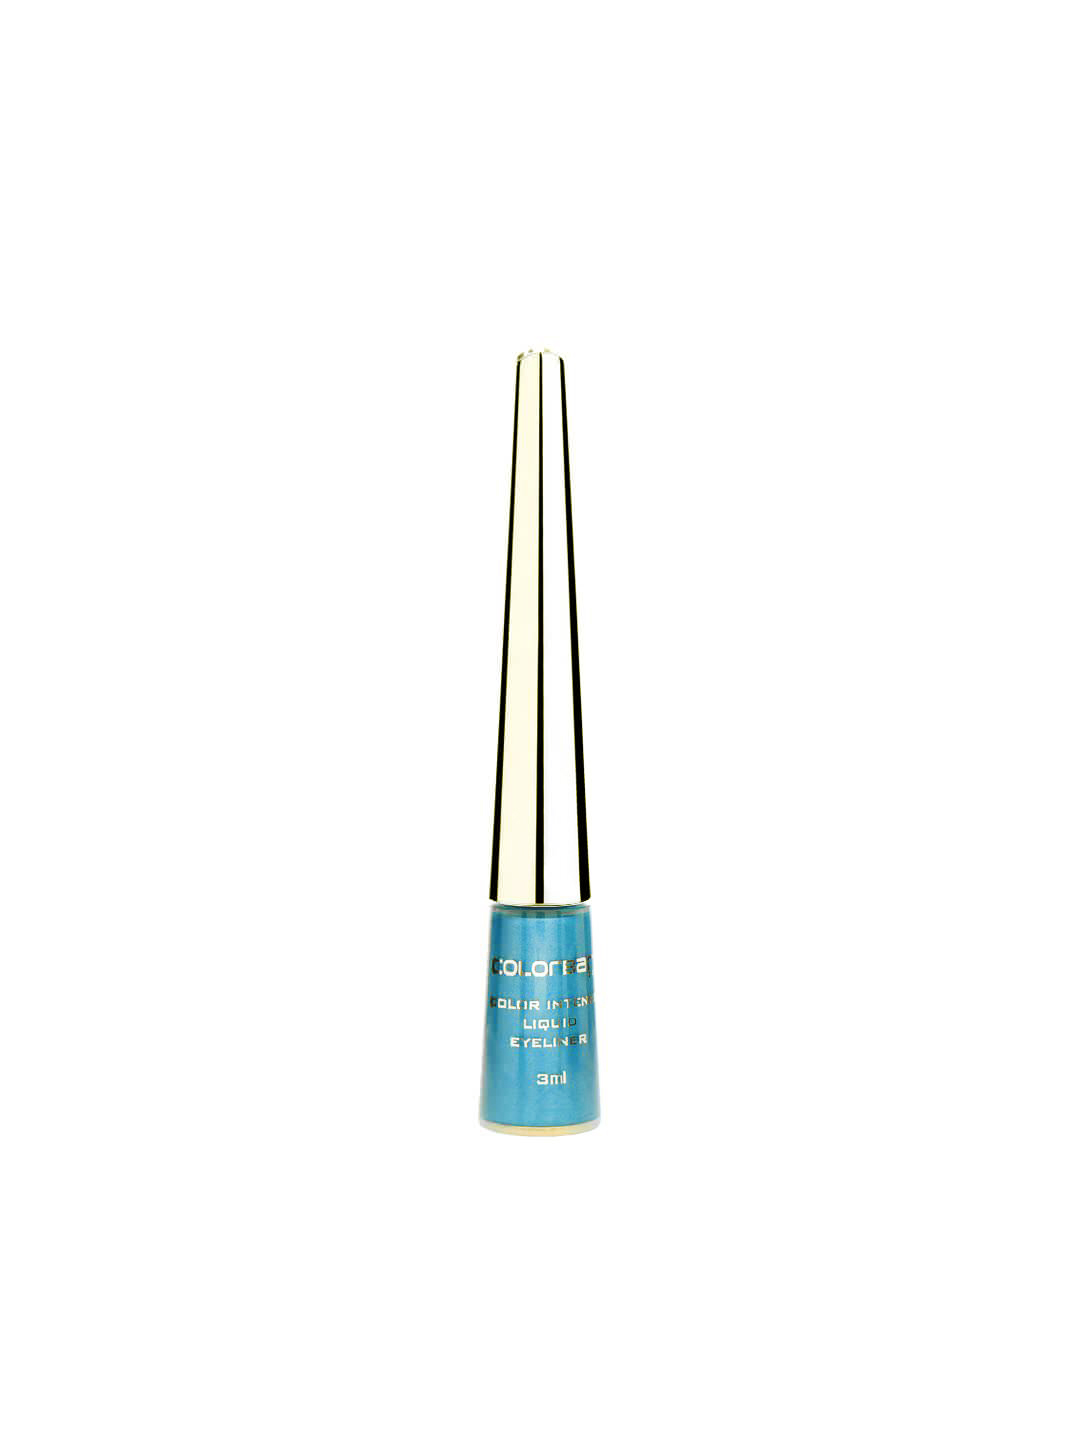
Colorbar Color Intense Blue Lagoon Liquid Eye Liner 007
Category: Personal Care / Makeup / Kajal and Eyeliner
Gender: Women
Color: Blue
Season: Spring 2017
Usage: Casual